Ukraine in the Eurovision Song Contest 2003

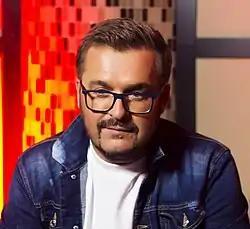
Oleksandr Ponomariov "(pictured in 2017)" was selected to represent Ukraine in the Eurovision Song Contest 2003

It was reported in October 2002 by website "Esctoday" that NTU had internally selected Oleksandr Ponomariov to represent Ukraine in Riga. Despite initially denying that an offer had been made by the broadcaster, Ponomariov was confirmed as the Ukrainian entrant during a press conference on 13 February 2003. On 14 March 2003, it was announced that Ponomariov would be performing the song "" at the Eurovision Song Contest. The song, written by Svika Pick and Mirit Shem-Or, was selected from 52 proposals received by the singer and NTU from 20 composers worldwide. Pick had previously written the Israeli Eurovision Song Contest 1998 winning song "Diva". "" was released on 21 March 2003.